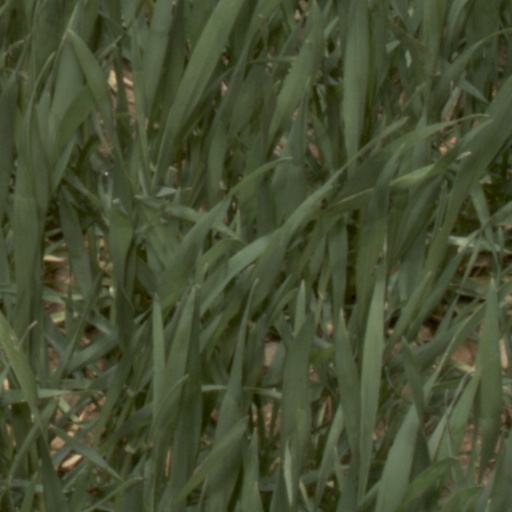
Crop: wheat